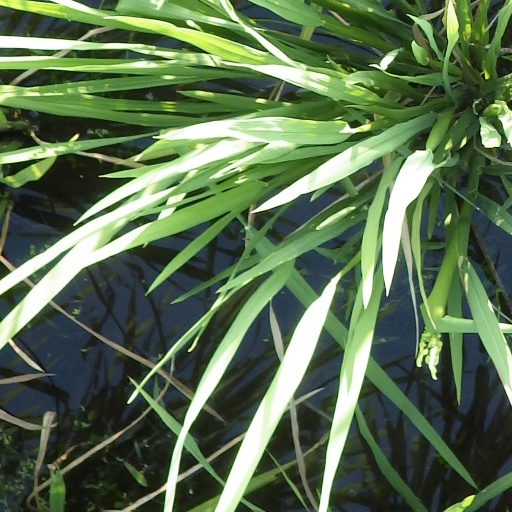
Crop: rice